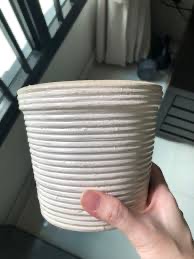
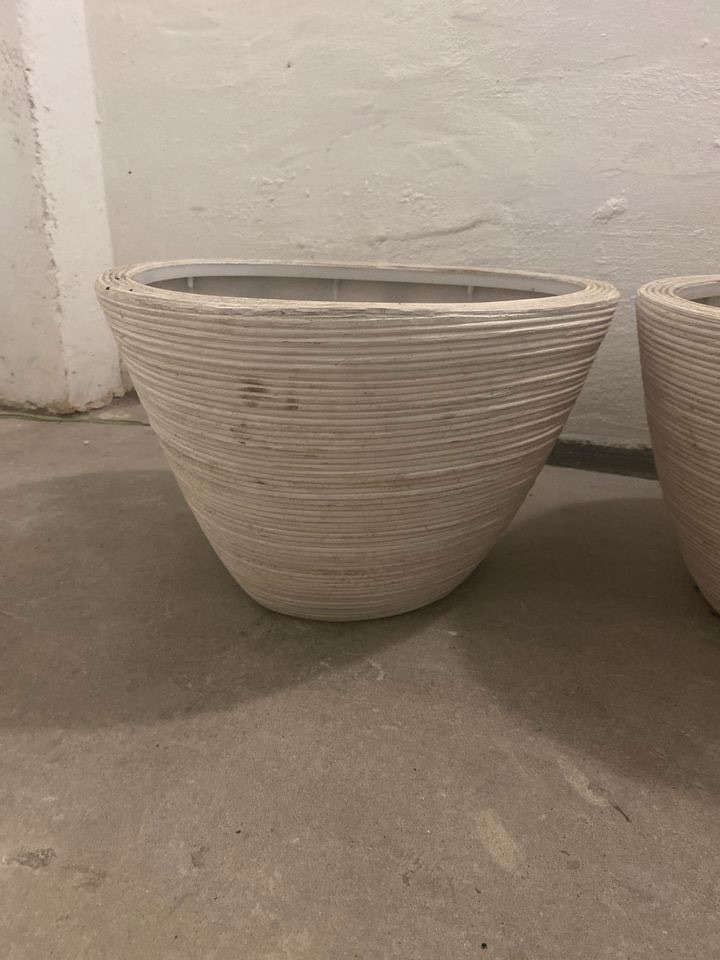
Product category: misc
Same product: yes